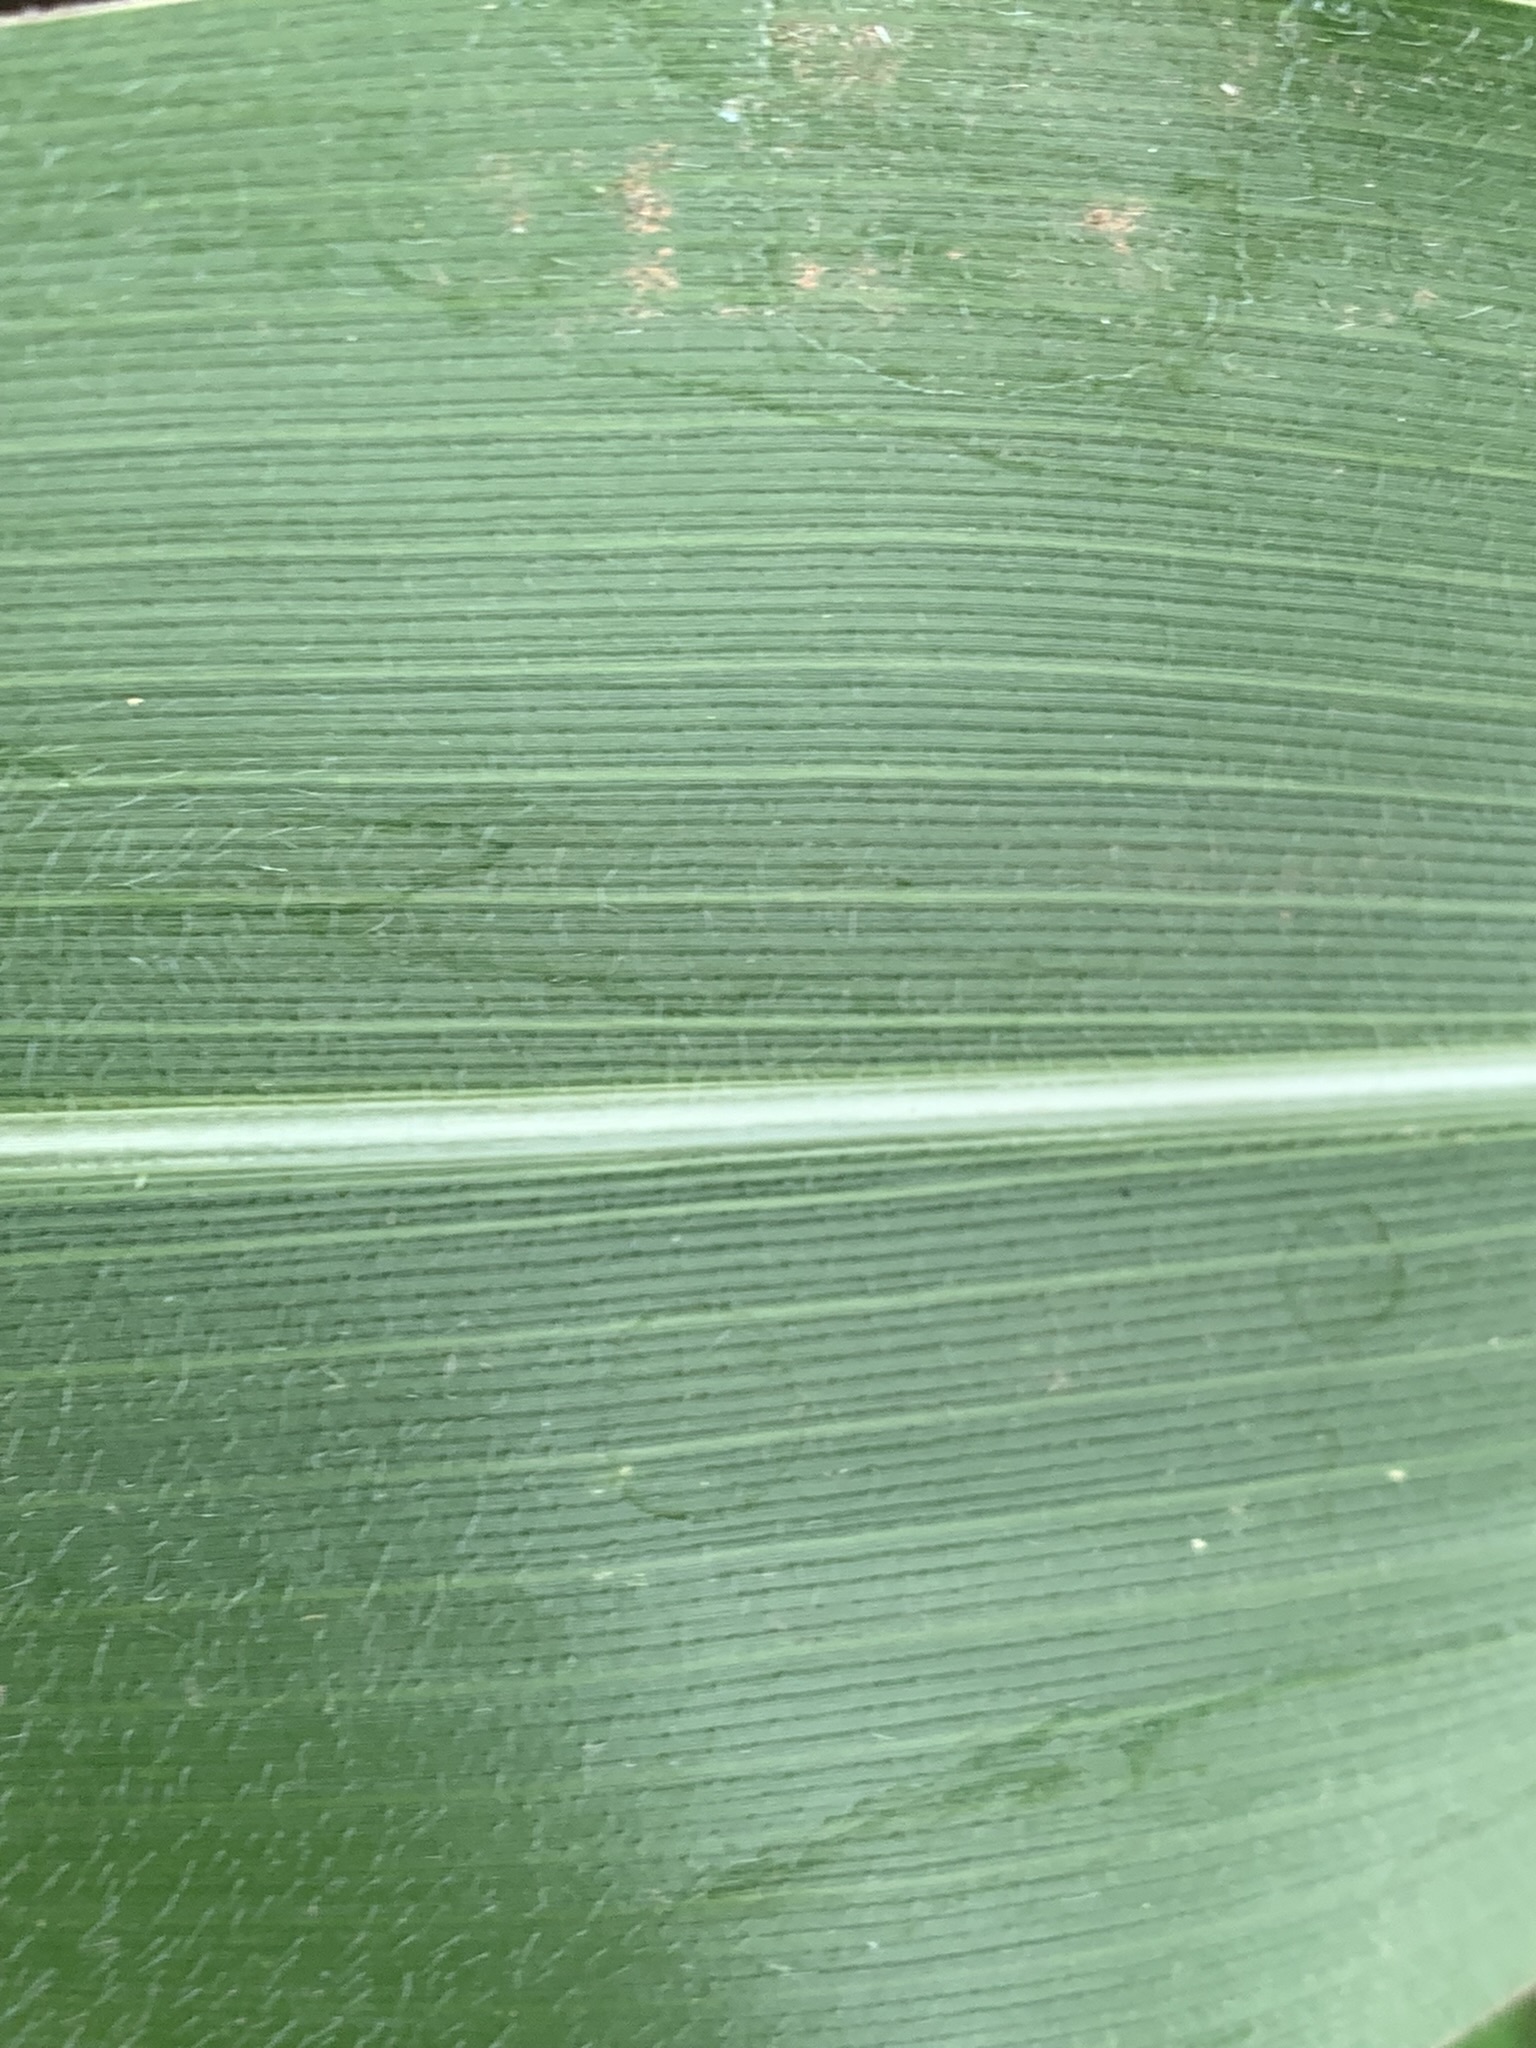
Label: Healthy